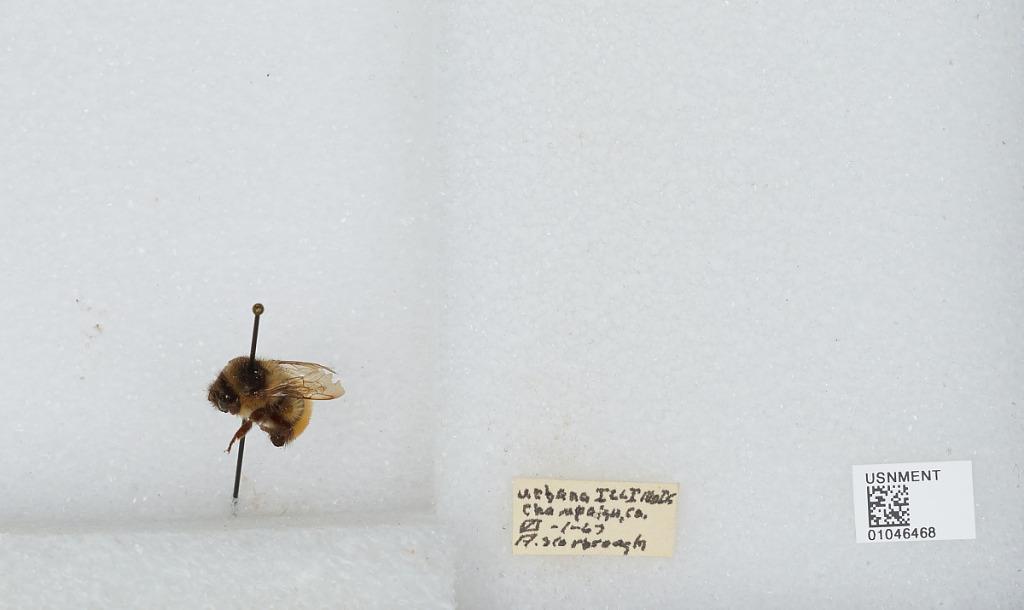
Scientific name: Bombus sp.
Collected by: A. Scarbrough
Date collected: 1967-6-1
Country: United States
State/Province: Illinois
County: Champaign
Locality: Urbana
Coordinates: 40.1106, -88.2073